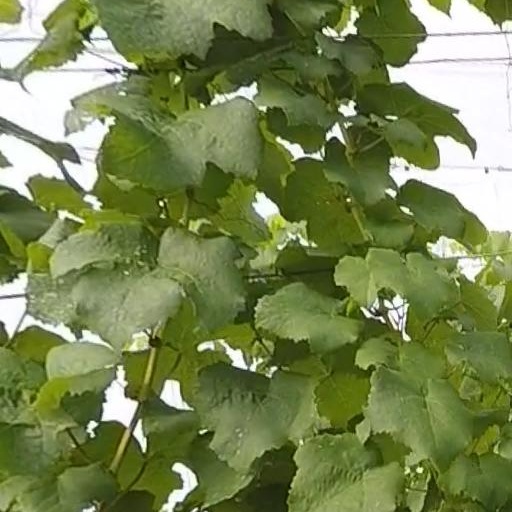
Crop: grape